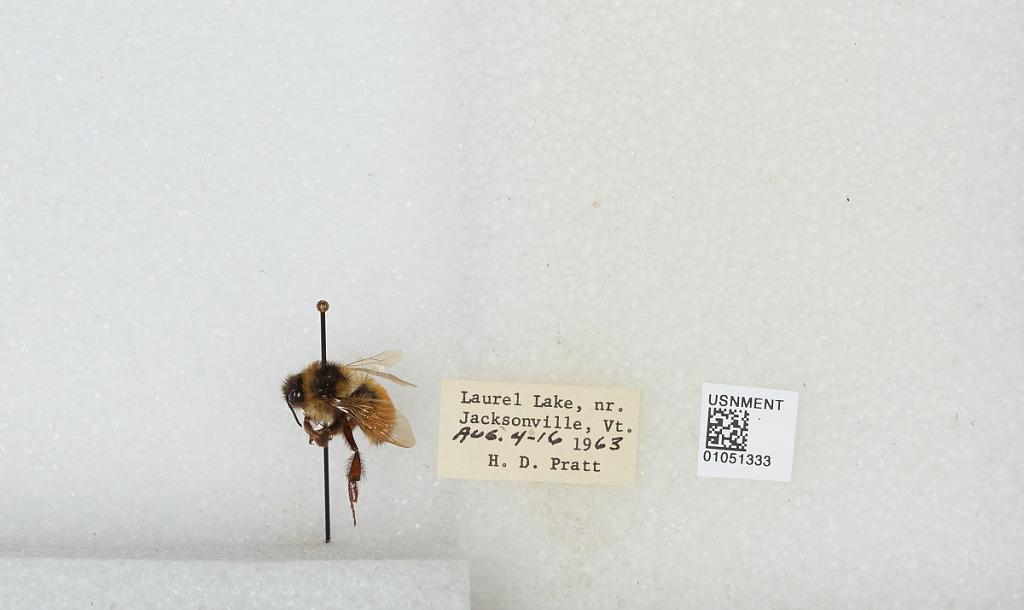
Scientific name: Bombus sp.
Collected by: H. Pratt
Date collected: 1963-8-4
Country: United States
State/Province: Vermont
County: Windham
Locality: Laurel Lake, near Jacksonville
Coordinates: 42.8183, -72.8167